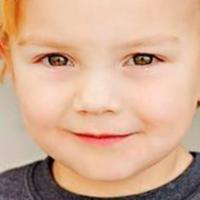
Age group: age 01-10